Nasi ulam
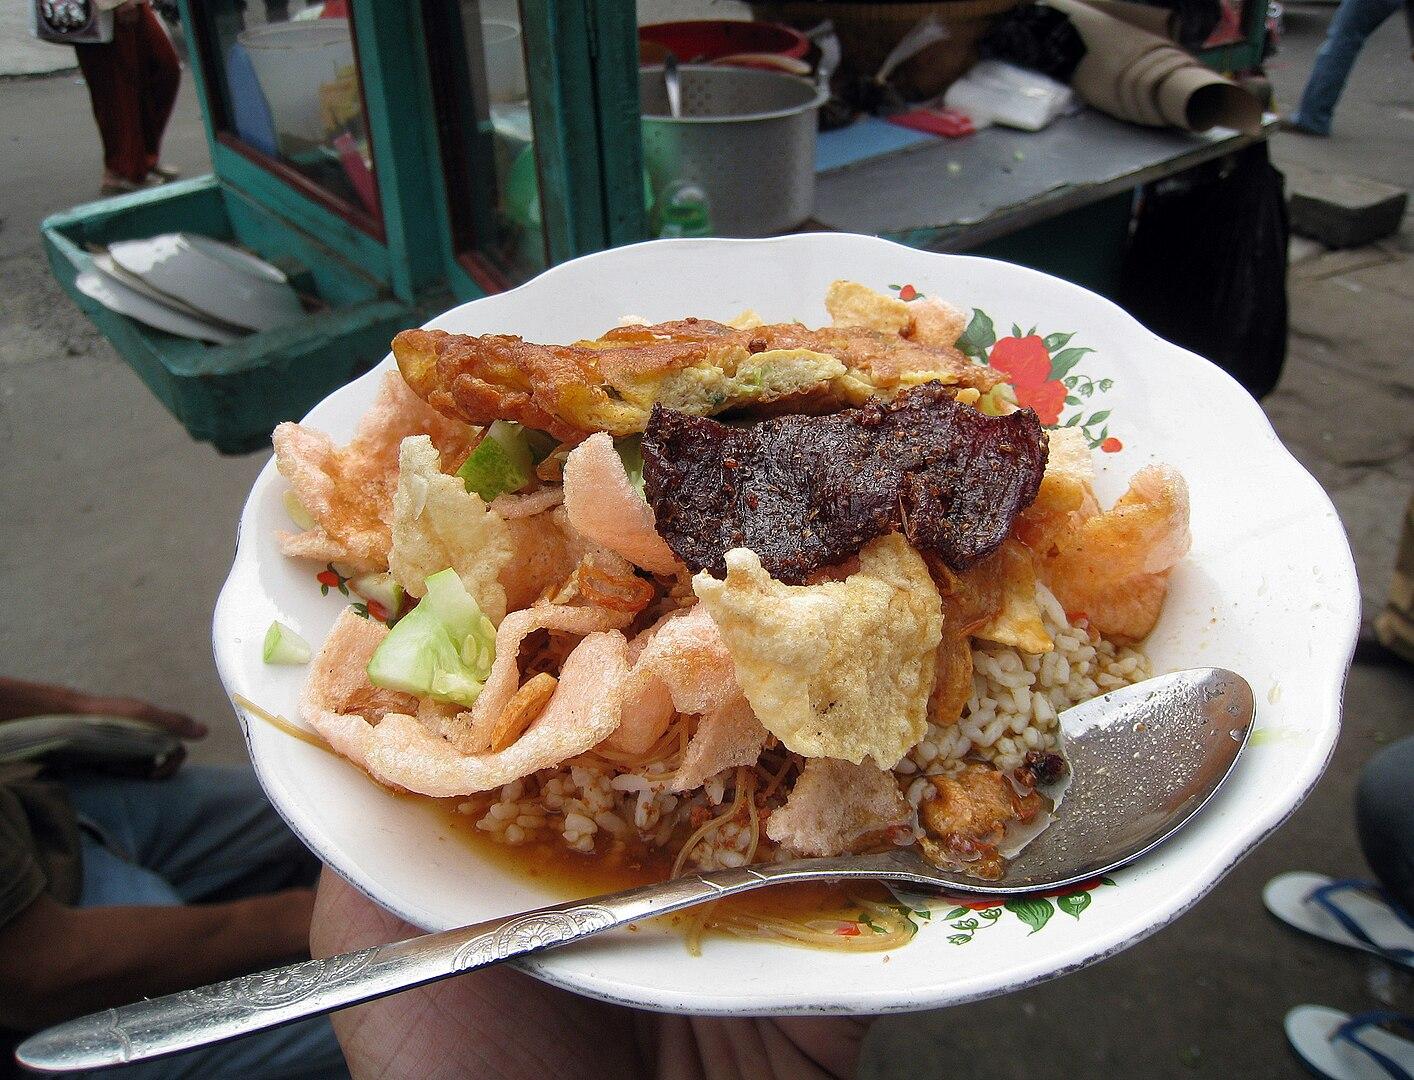
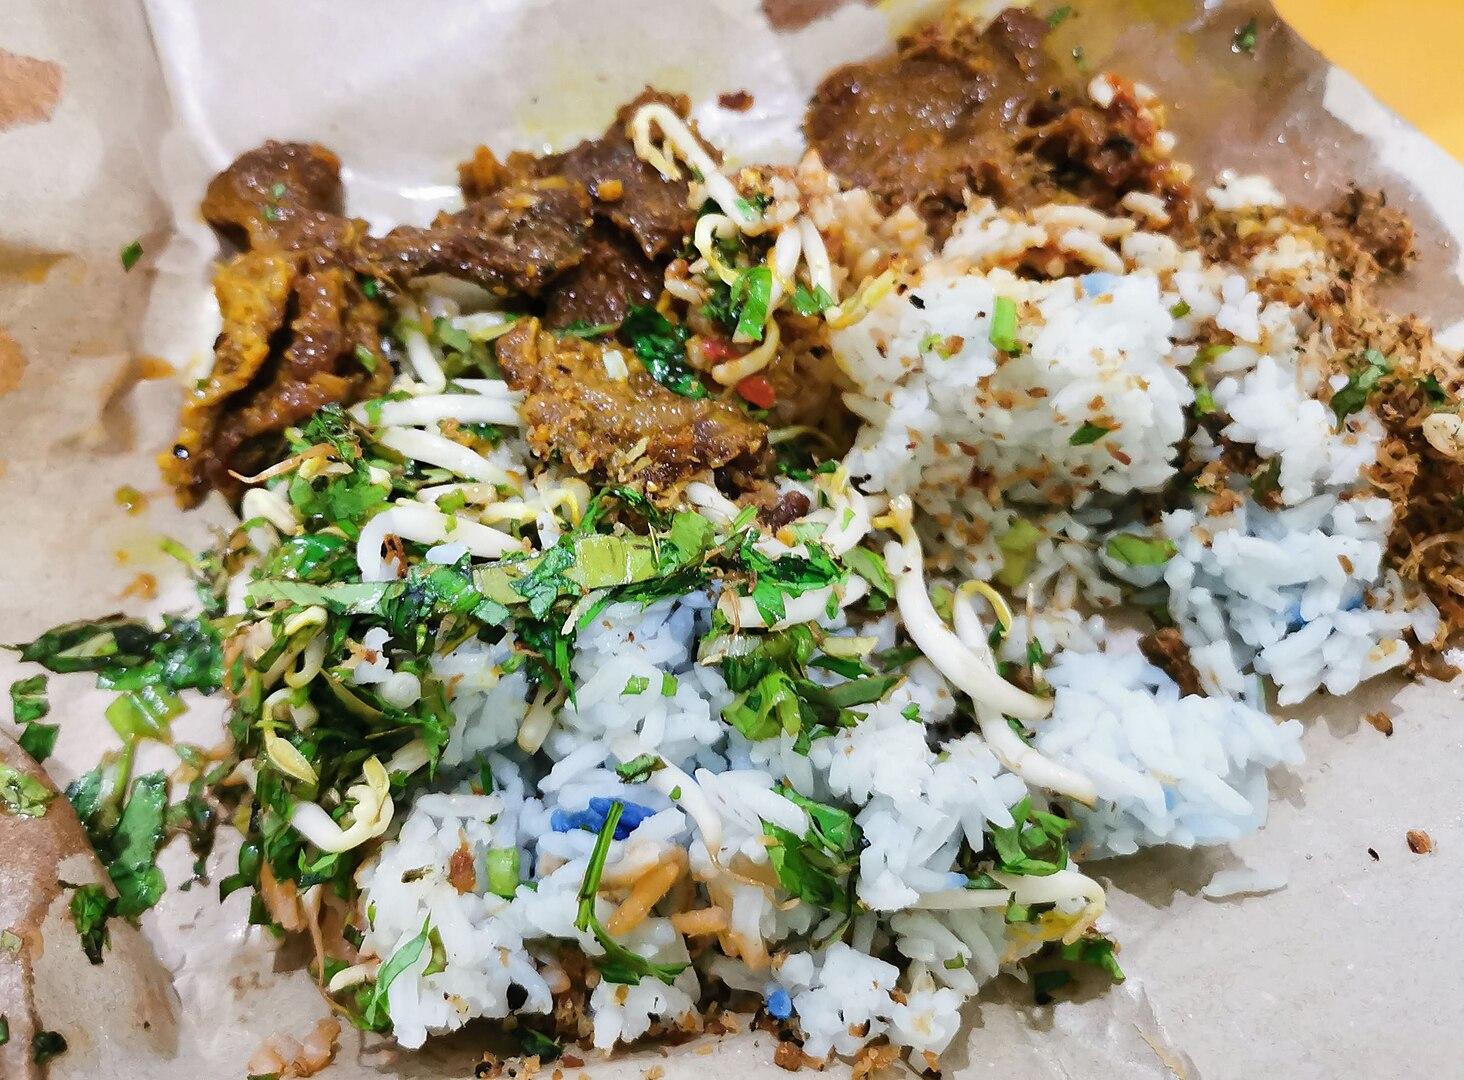
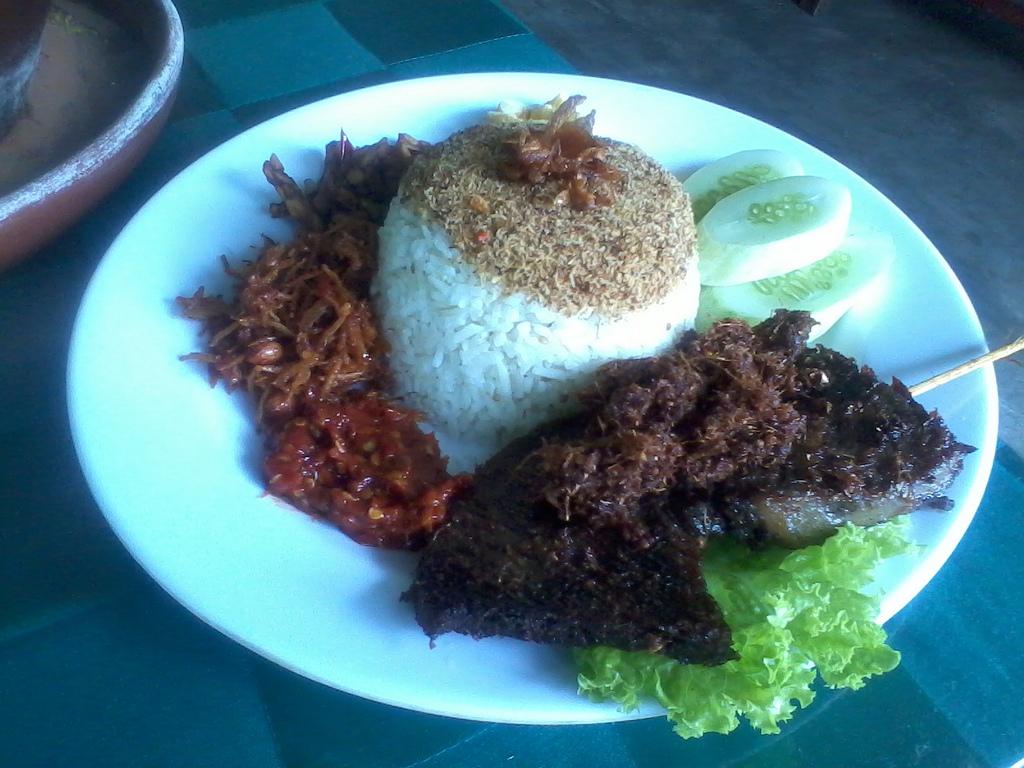
Also known as:
ar - Arabic: ناسي أولام
fr - French: Nasi ulam
id - Indonesian: Nasi ulam
jv - Javanese: Sega ulam
ml - Malayalam: നാസി ഉലം
ms - Malay: Nasi ulam
th - Thai: นาซีอูลัม
Category: rice (mixed rice)
Cuisine: Indonesian
Associated cuisines: Indonesian, Malaysian, Singaporean, Thai
Area: Jakarta
Countries: Indonesia
Region: South Eastern Asia, , , ,
The dish is steamed rice served with various herbs and Vegetable, such as Centella leaves, lemon basil, and spices, accompanied by various side dishes.